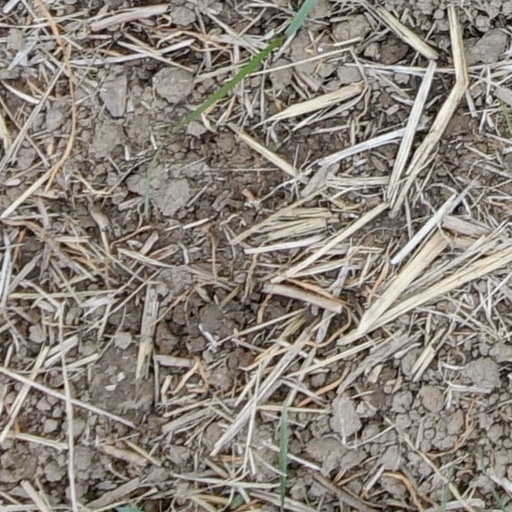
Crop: wheat